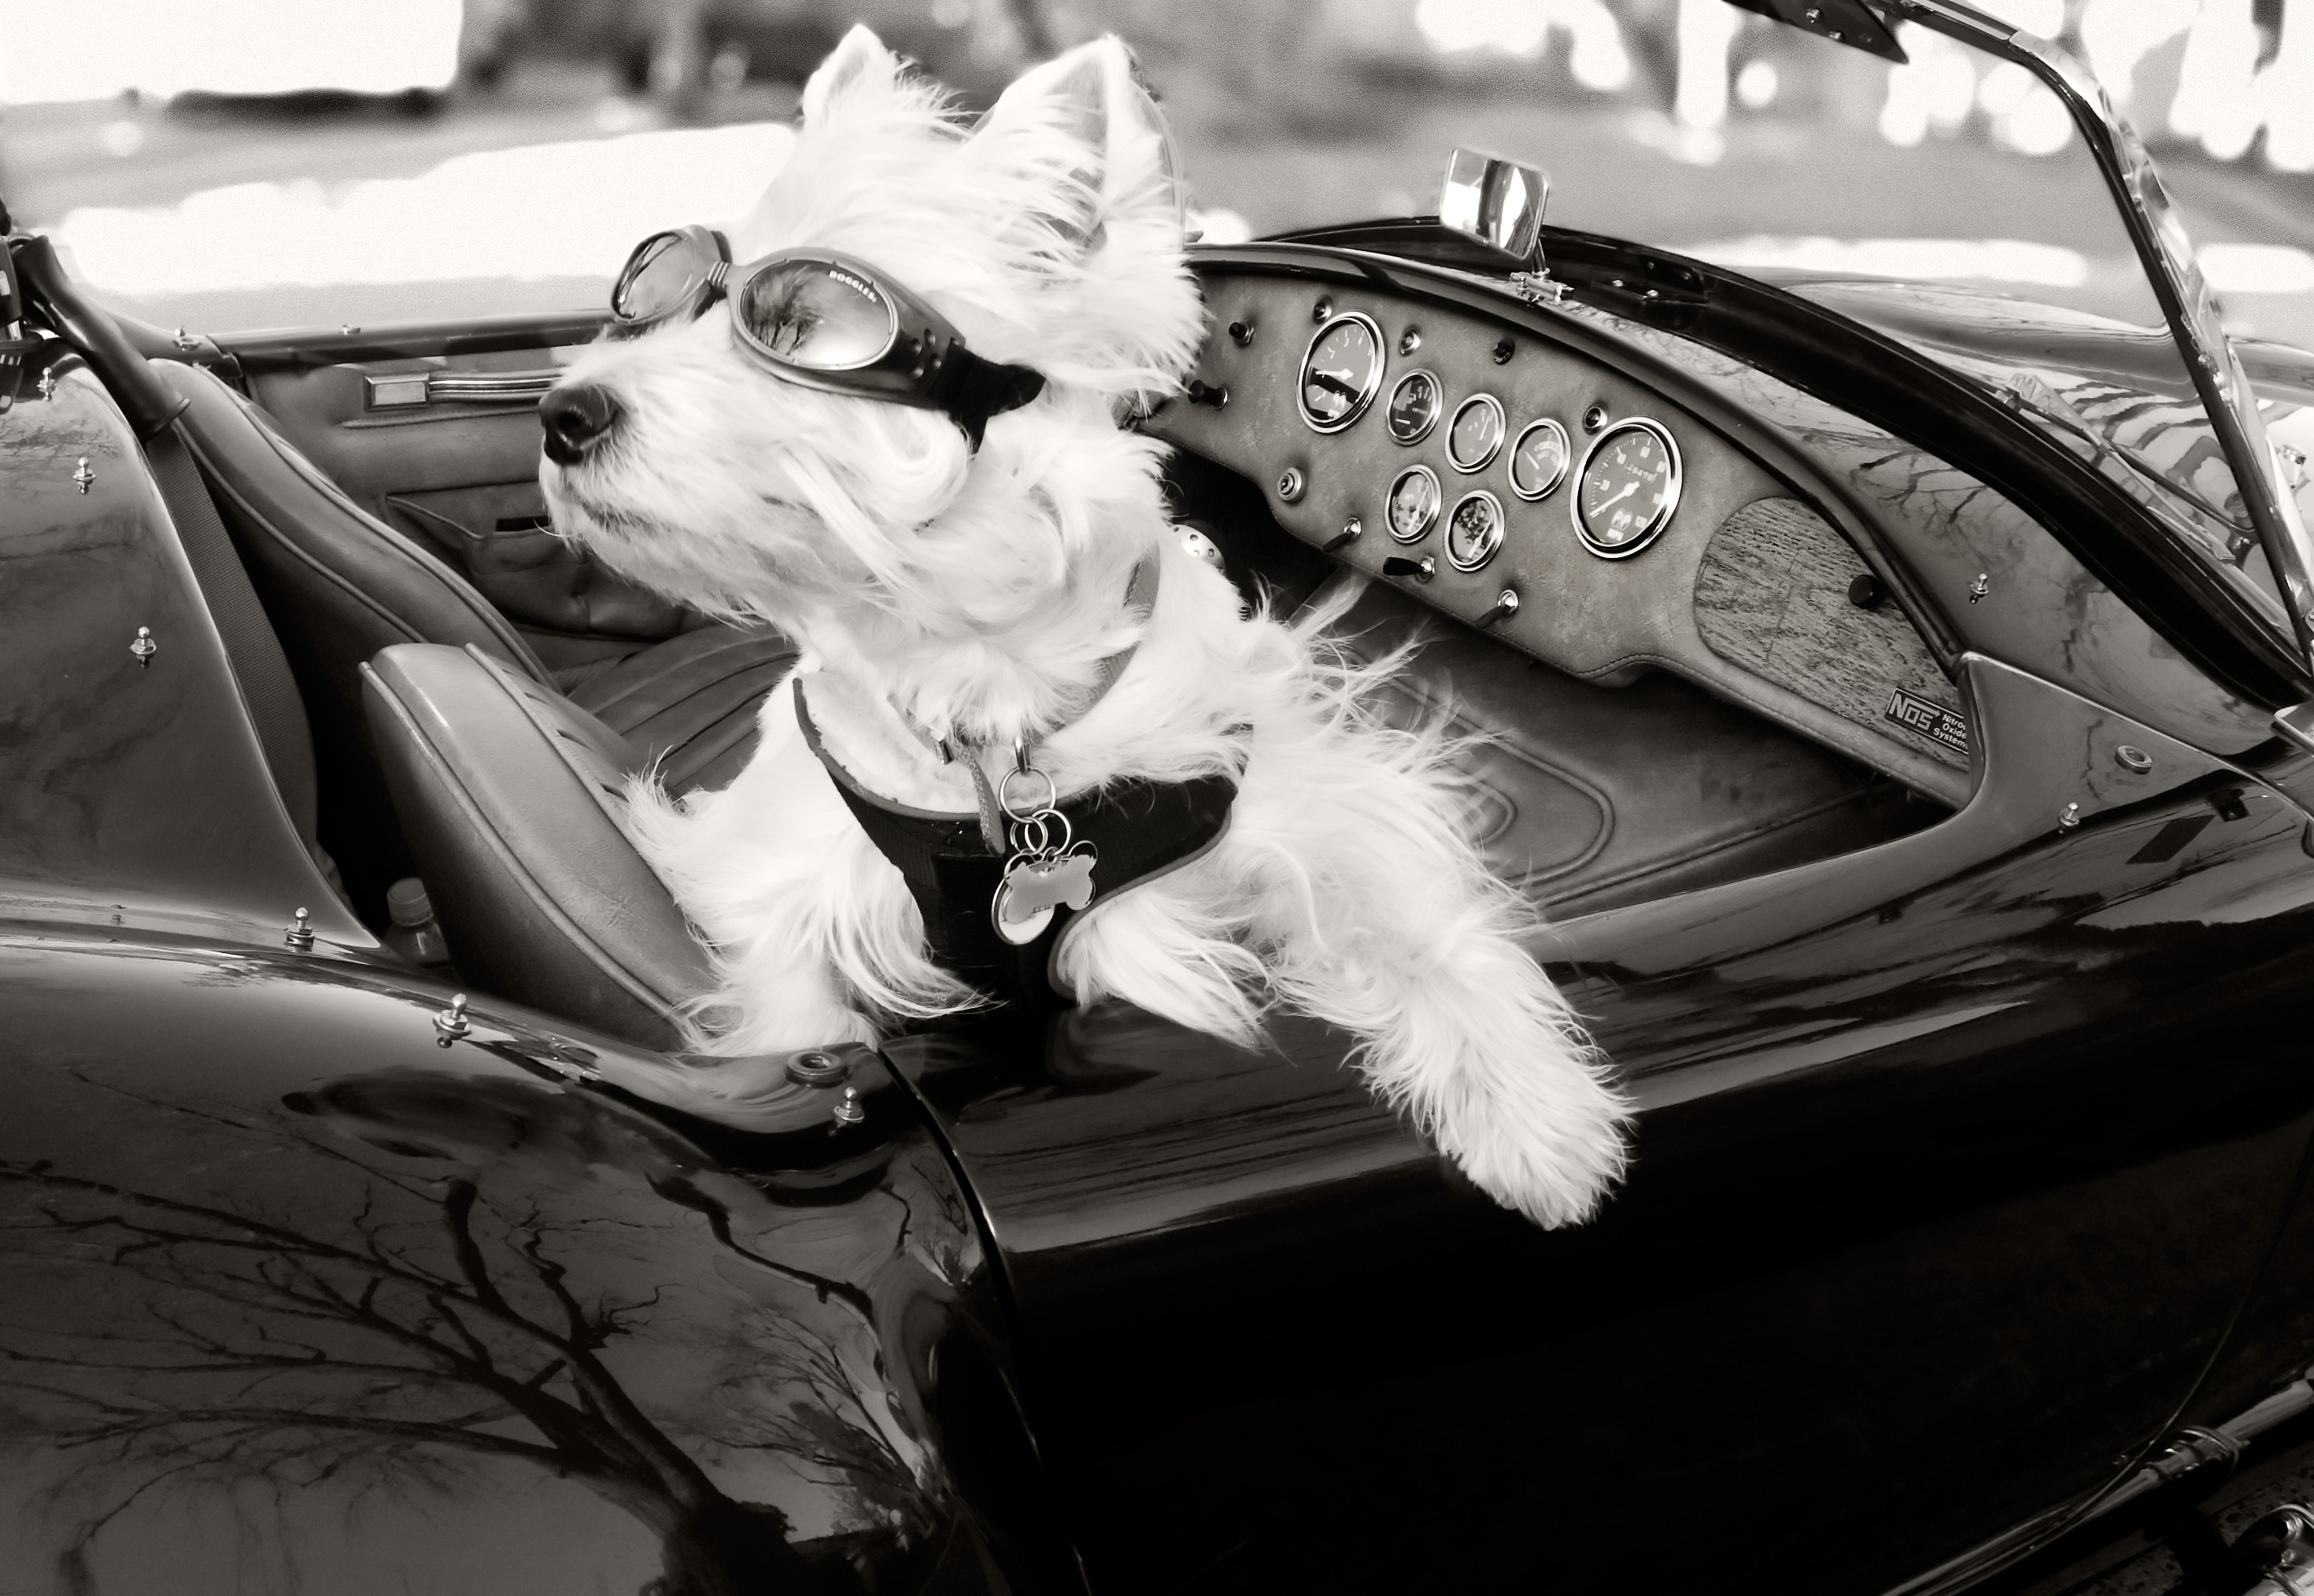
black and white, white, dog, black, monochrome, monochrome photography, dog like mammal